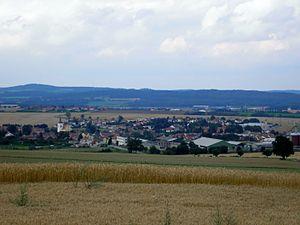
Stařeč est un bourg du district de Třebíč, dans la région de Vysočina, en République tchèque. Sa population s'élevait à 1 665 habitants en 2019.